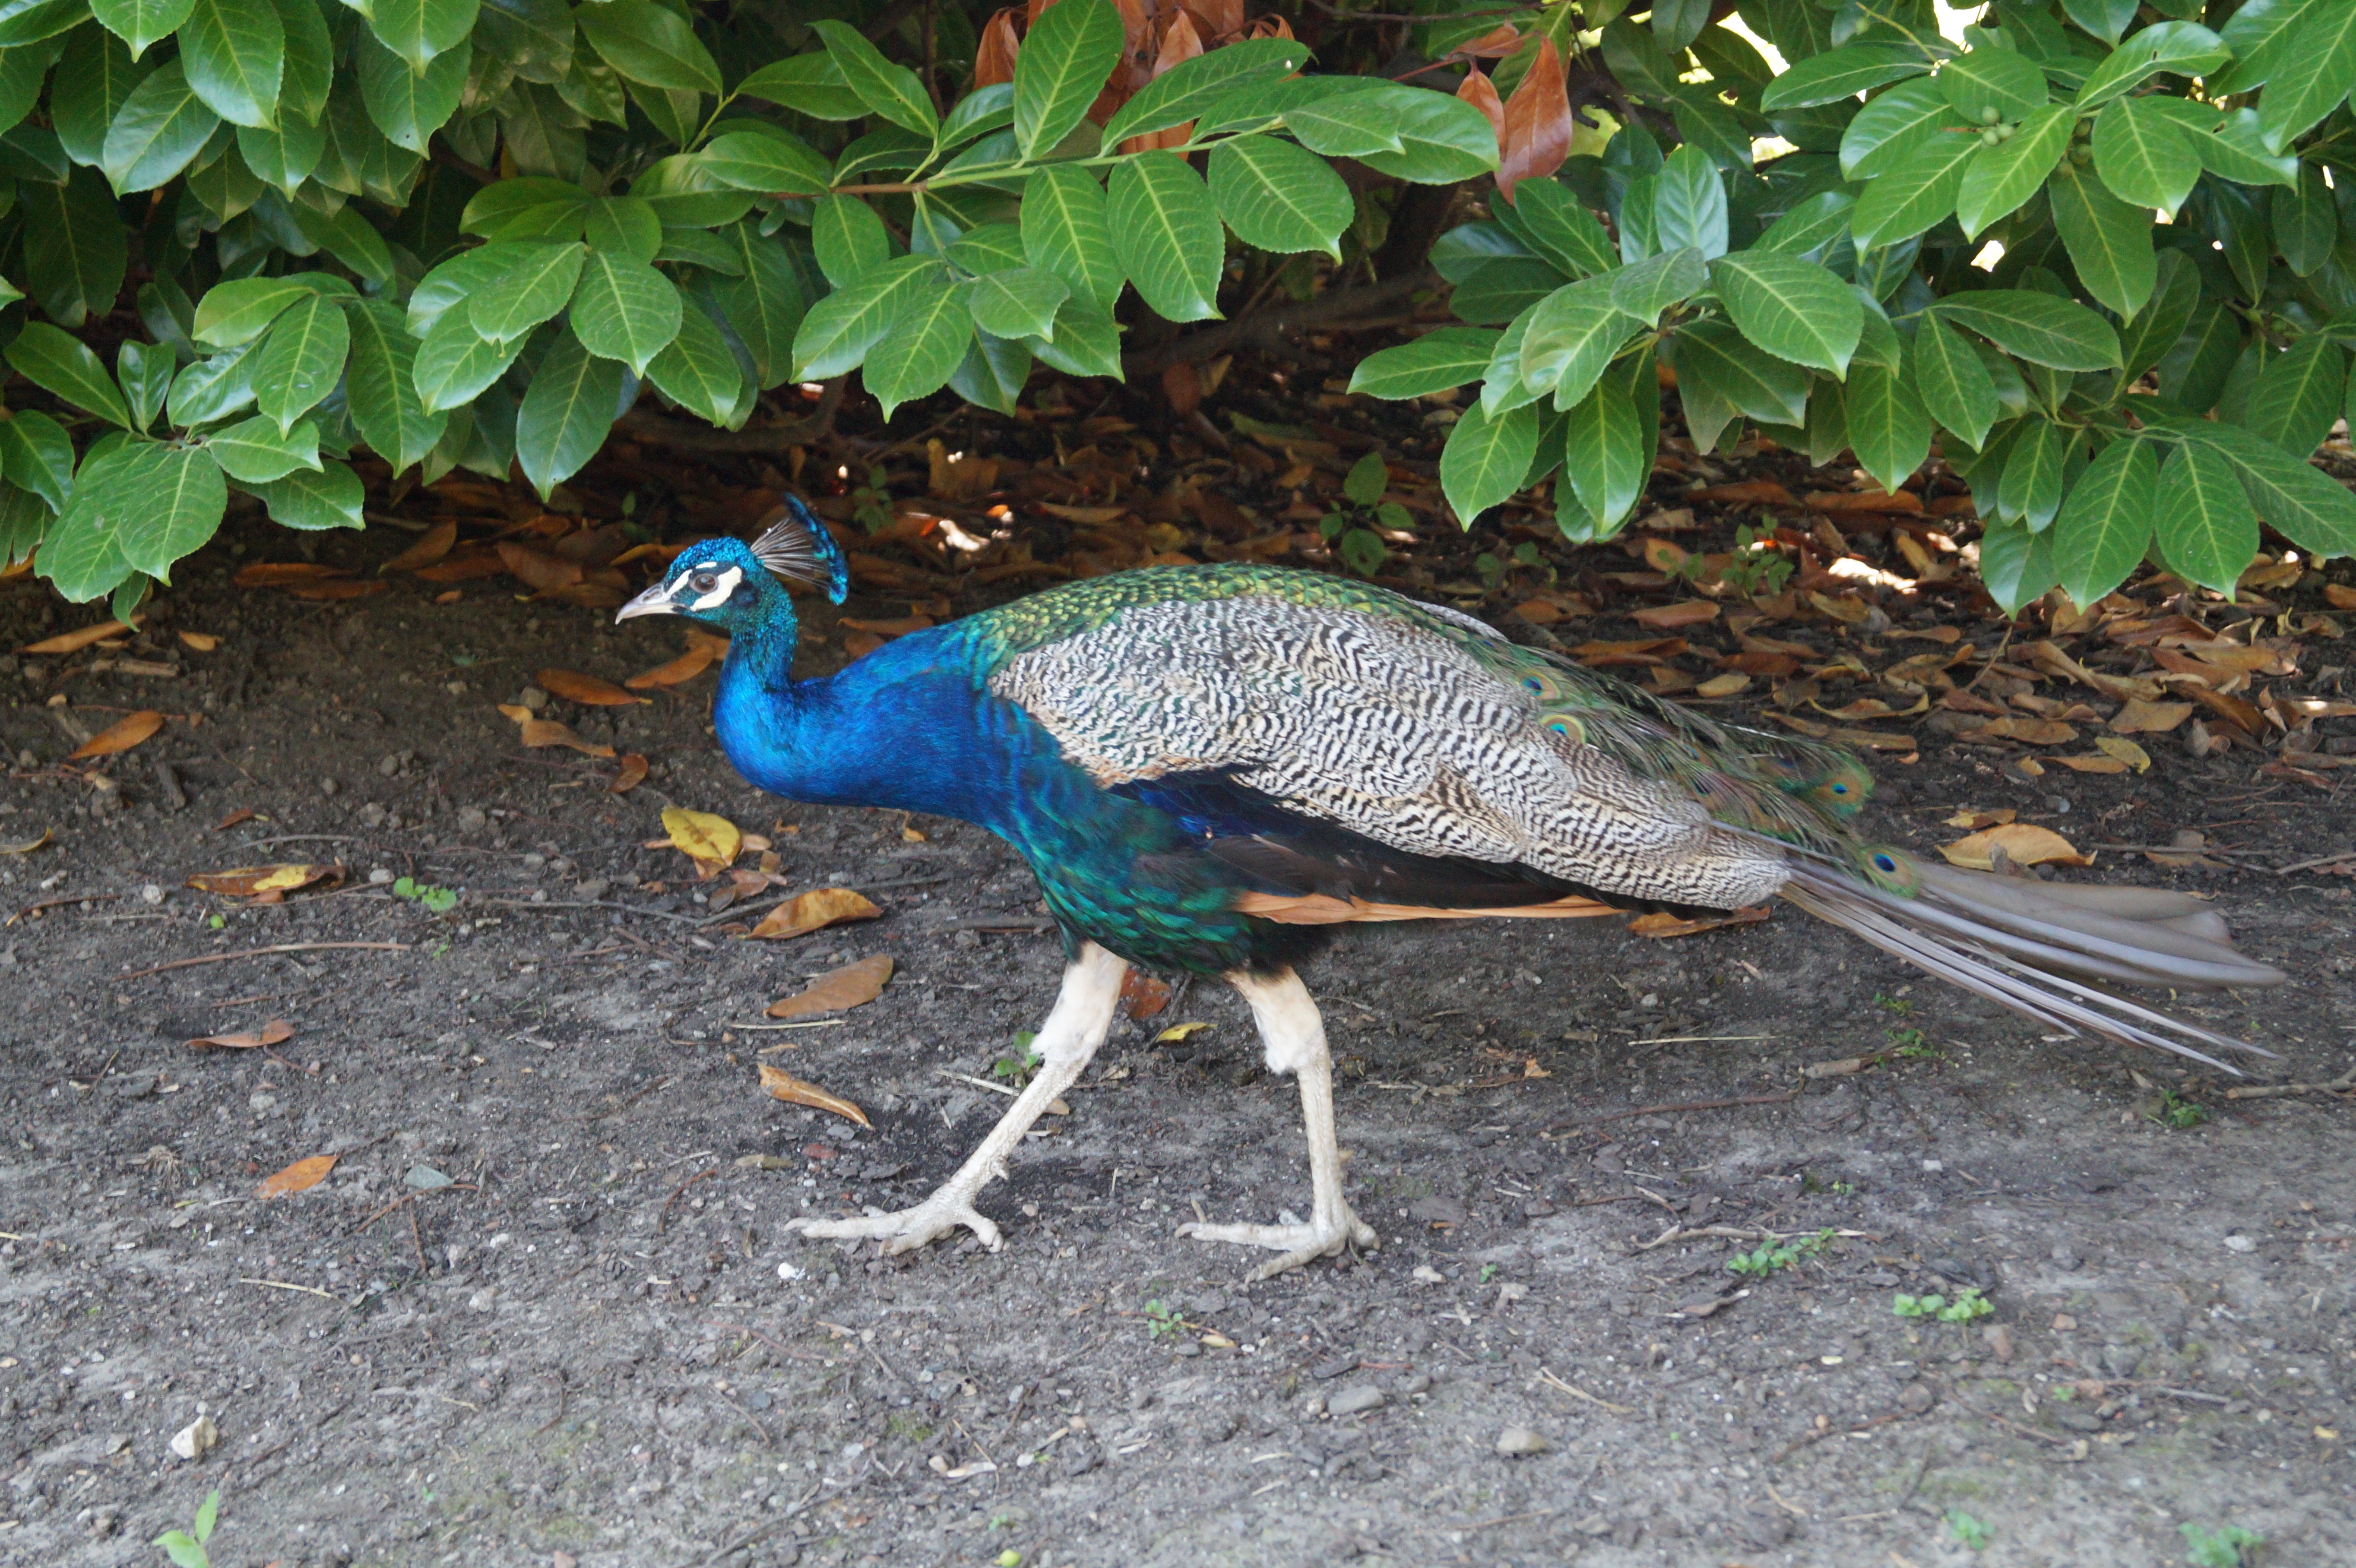
landscape, nature, bird, wildlife, zoo, beak, fowl, fauna, peacock, trees, galliformes, vertebrate, peafowl, hamburg, hagenbeck